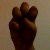
The image shows a hand gesture representing the letter 'E' in Indian Sign Language.